Col cuore in gola

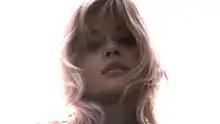
Ewa Aulin in the film

"Col cuore in gola" was adapted from the paperback novel "Il sepolcro di carta" (1955) by Sergio Donati. Brass noted he was not very fond of the novel, and his producers wanted Jean-Louis Trintignant as the lead. On meeting Trintignant, he told him a different story than that of the novel, which led him to accept the role. Brass then sent over the actual script, stating that he had changed his mind. The film's working title at this point was "Enigma".